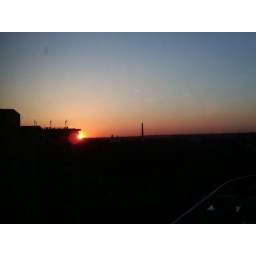
Sunrise over Washington DC from office window